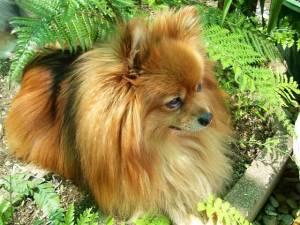
Breed: pomeranian